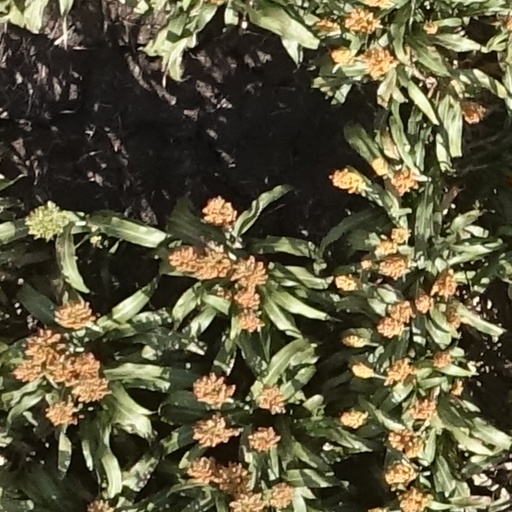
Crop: sorghum